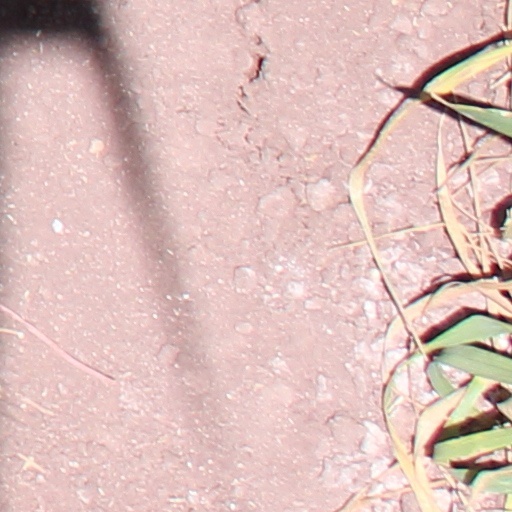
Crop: wheat